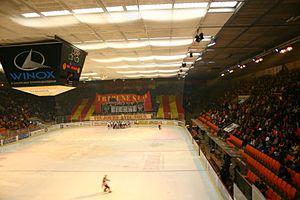
Le Stade de Glace est une patinoire de hockey sur glace située à Bienne, dans le canton de Berne, en Suisse.